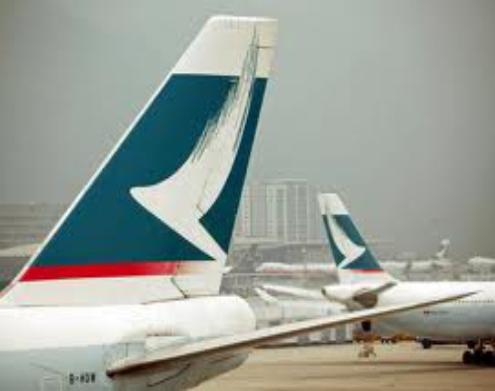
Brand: Cathay
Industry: Others